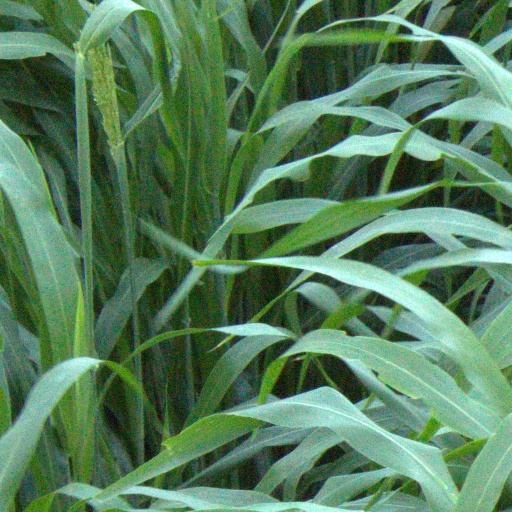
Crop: sorghum